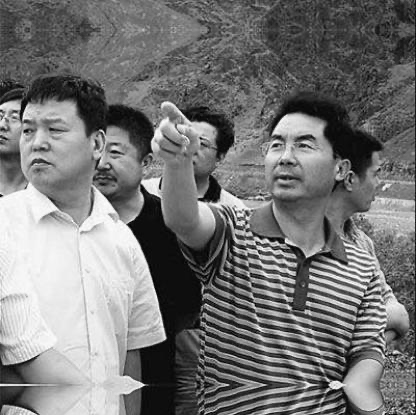
Objects in the image:
label: head
label: head
label: head
label: head
label: head
label: head